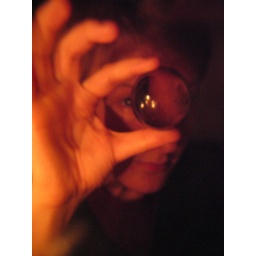
i love the colors obtained by shooting in candle light through a $3 magnifying glass